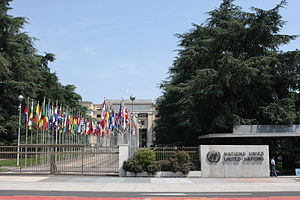
FN's kontor i Genéve
»Nationernes Allé« (Allée des Nations) med flag for alle FN's medlemsstater.
FN's kontor i Genéve er det næststørste af Forenede Nationers fire store kontorkomplekser. Det er til huse i Nationernes Palads, som oprindeligt blev bygget for Folkeforbundet mellem 1929 og 1938 i Genéve, Schweiz. Det er blevet udvidet i begyndelsen af 1950-erne og i slutningen af 1960-erne.